Marie Rimmer

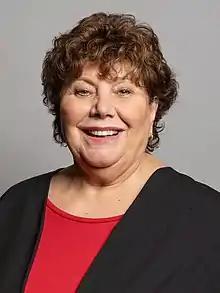
Official portrait, 2020

Marie Elizabeth Rimmer, (born 27 April 1947) is a British Labour Party politician who has been the Member of Parliament (MP) for St Helens South and Whiston since 2015.